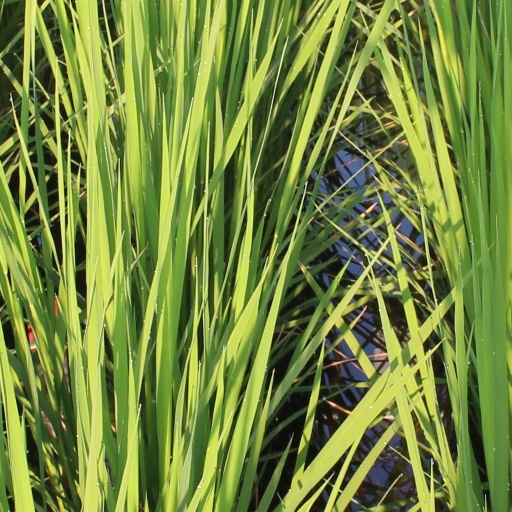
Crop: rice